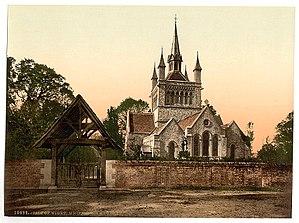
Whippingham est un village et une paroisse de l'île de Wight. Il est situé à deux kilomètres au sud de East Cowes, dans le nord de l'île. Au moment du recensement de 2011, il comptait 787 habitants.